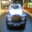
Label: automobile